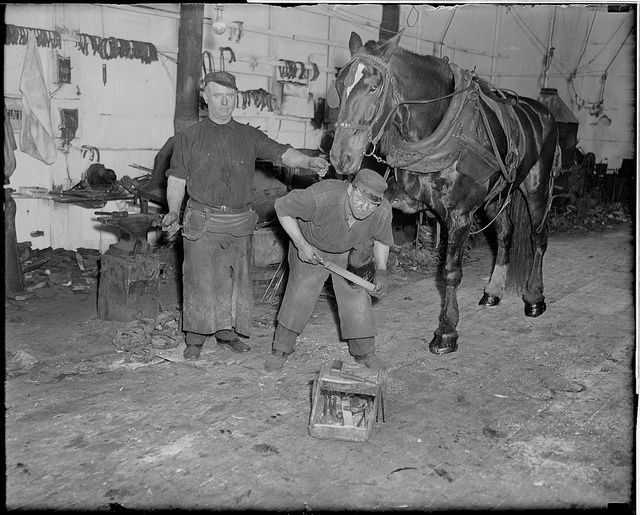
Black and white of a blacksmith interior with a horse, a man standing with arm out to it, and a man ducking under it's head and holding a long metal file in both hands, with horses on poles on the wall.
A black and white photo of two men and a horse.
A man polishing a horses' horse shoe while another man holds the horse.
A black and white picture of two men shoeing a horse.
A very big pretty horse by two guys.